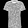
Label: T - shirt / top